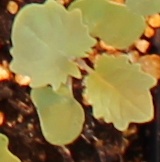
Label: Canola